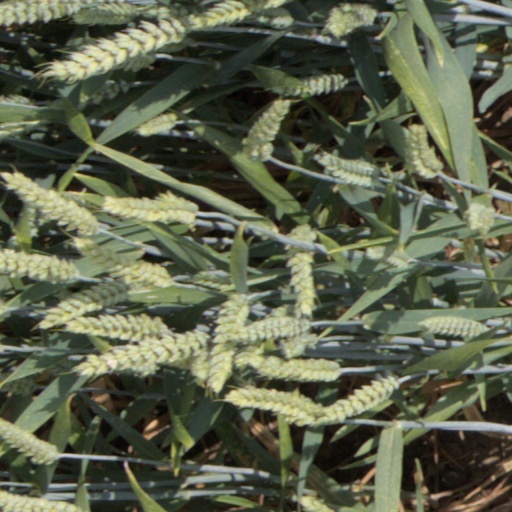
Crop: wheat